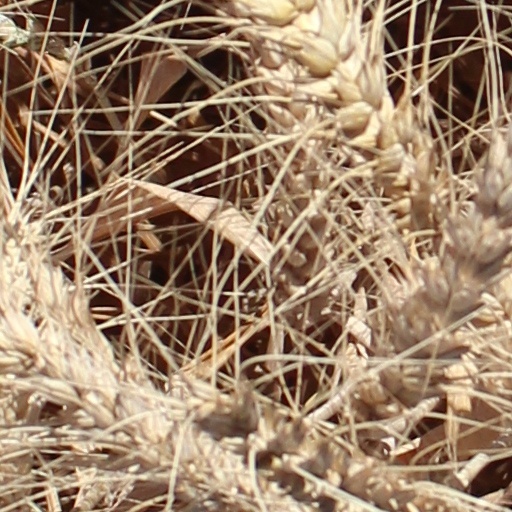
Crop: wheat